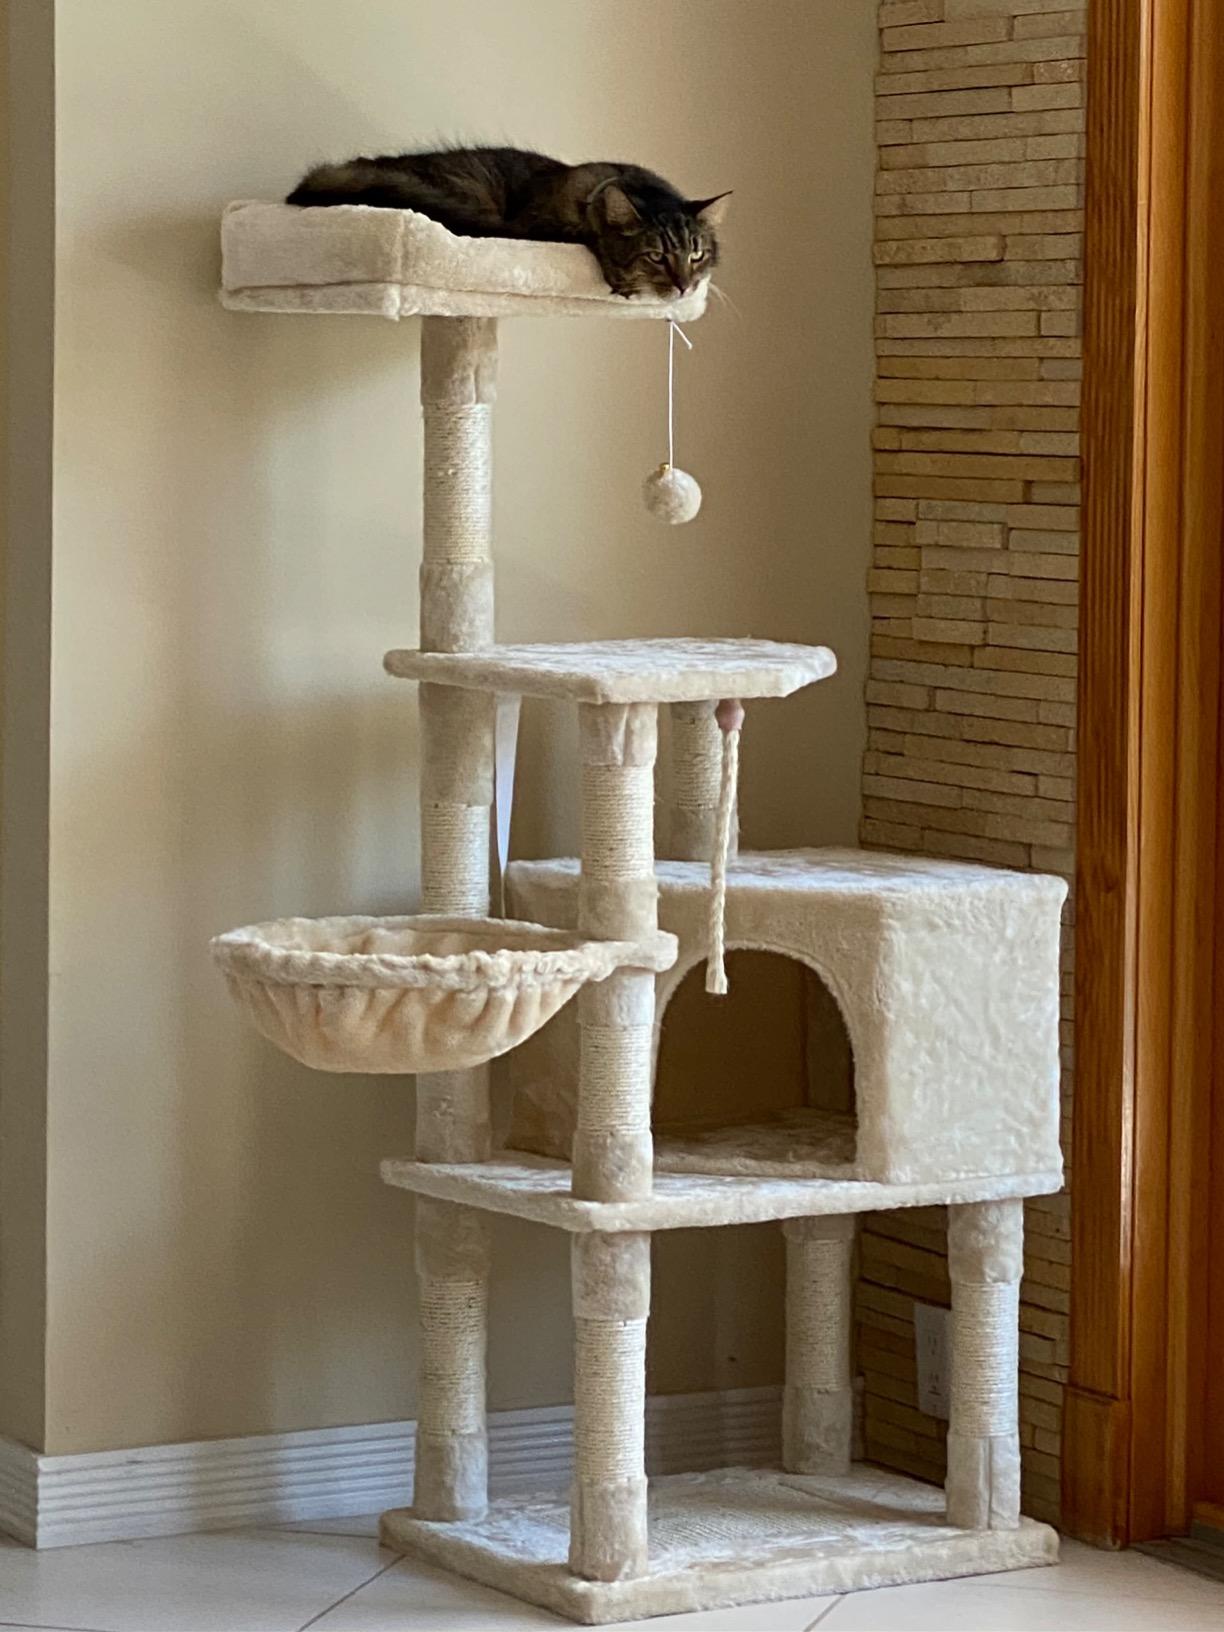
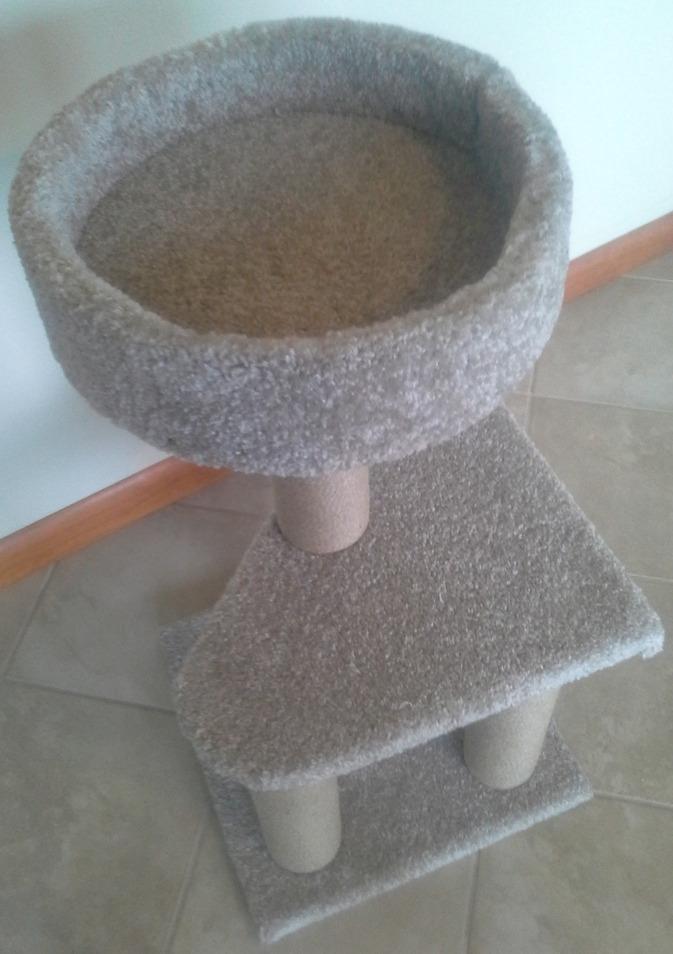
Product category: items_cat tree
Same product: no